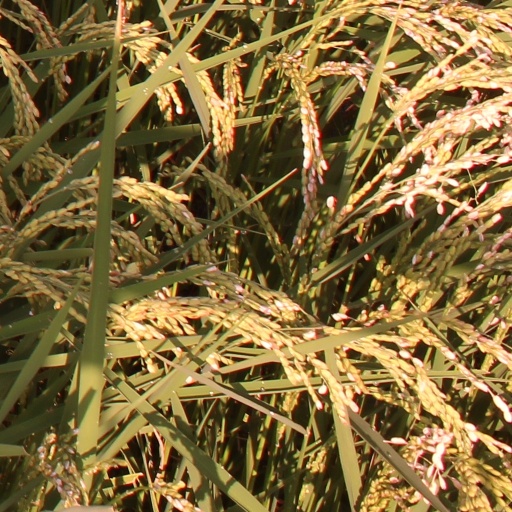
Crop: rice